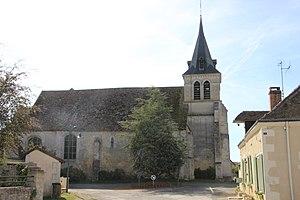
Église Saint-Pierre Saint-Paul de Moncé-en-Saosnois - wiki takes le Saosnois
Cet article recense les monuments historiques de l'arrondissement de Mamers, dans le département de la Sarthe, en France.